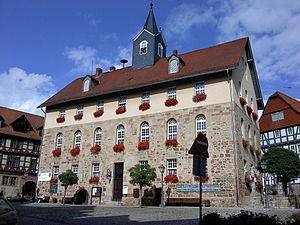
Spangenberg est une ville allemande située dans l'arrondissement de Schwalm-Eder et dans le land de la Hesse. Elle se trouve à 35 km au sud-est de Cassel.